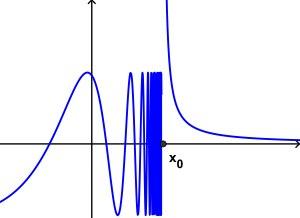
En mathématiques, les fonctions continues sont d'une importance primordiale. Cependant, toutes les fonctions ne sont pas continues. On appelle discontinuité tout point du domaine d'une fonction où celle-ci n'est pas continue. L'ensemble des discontinuités d'une fonction peut être discret, dense voire être le domaine entier.